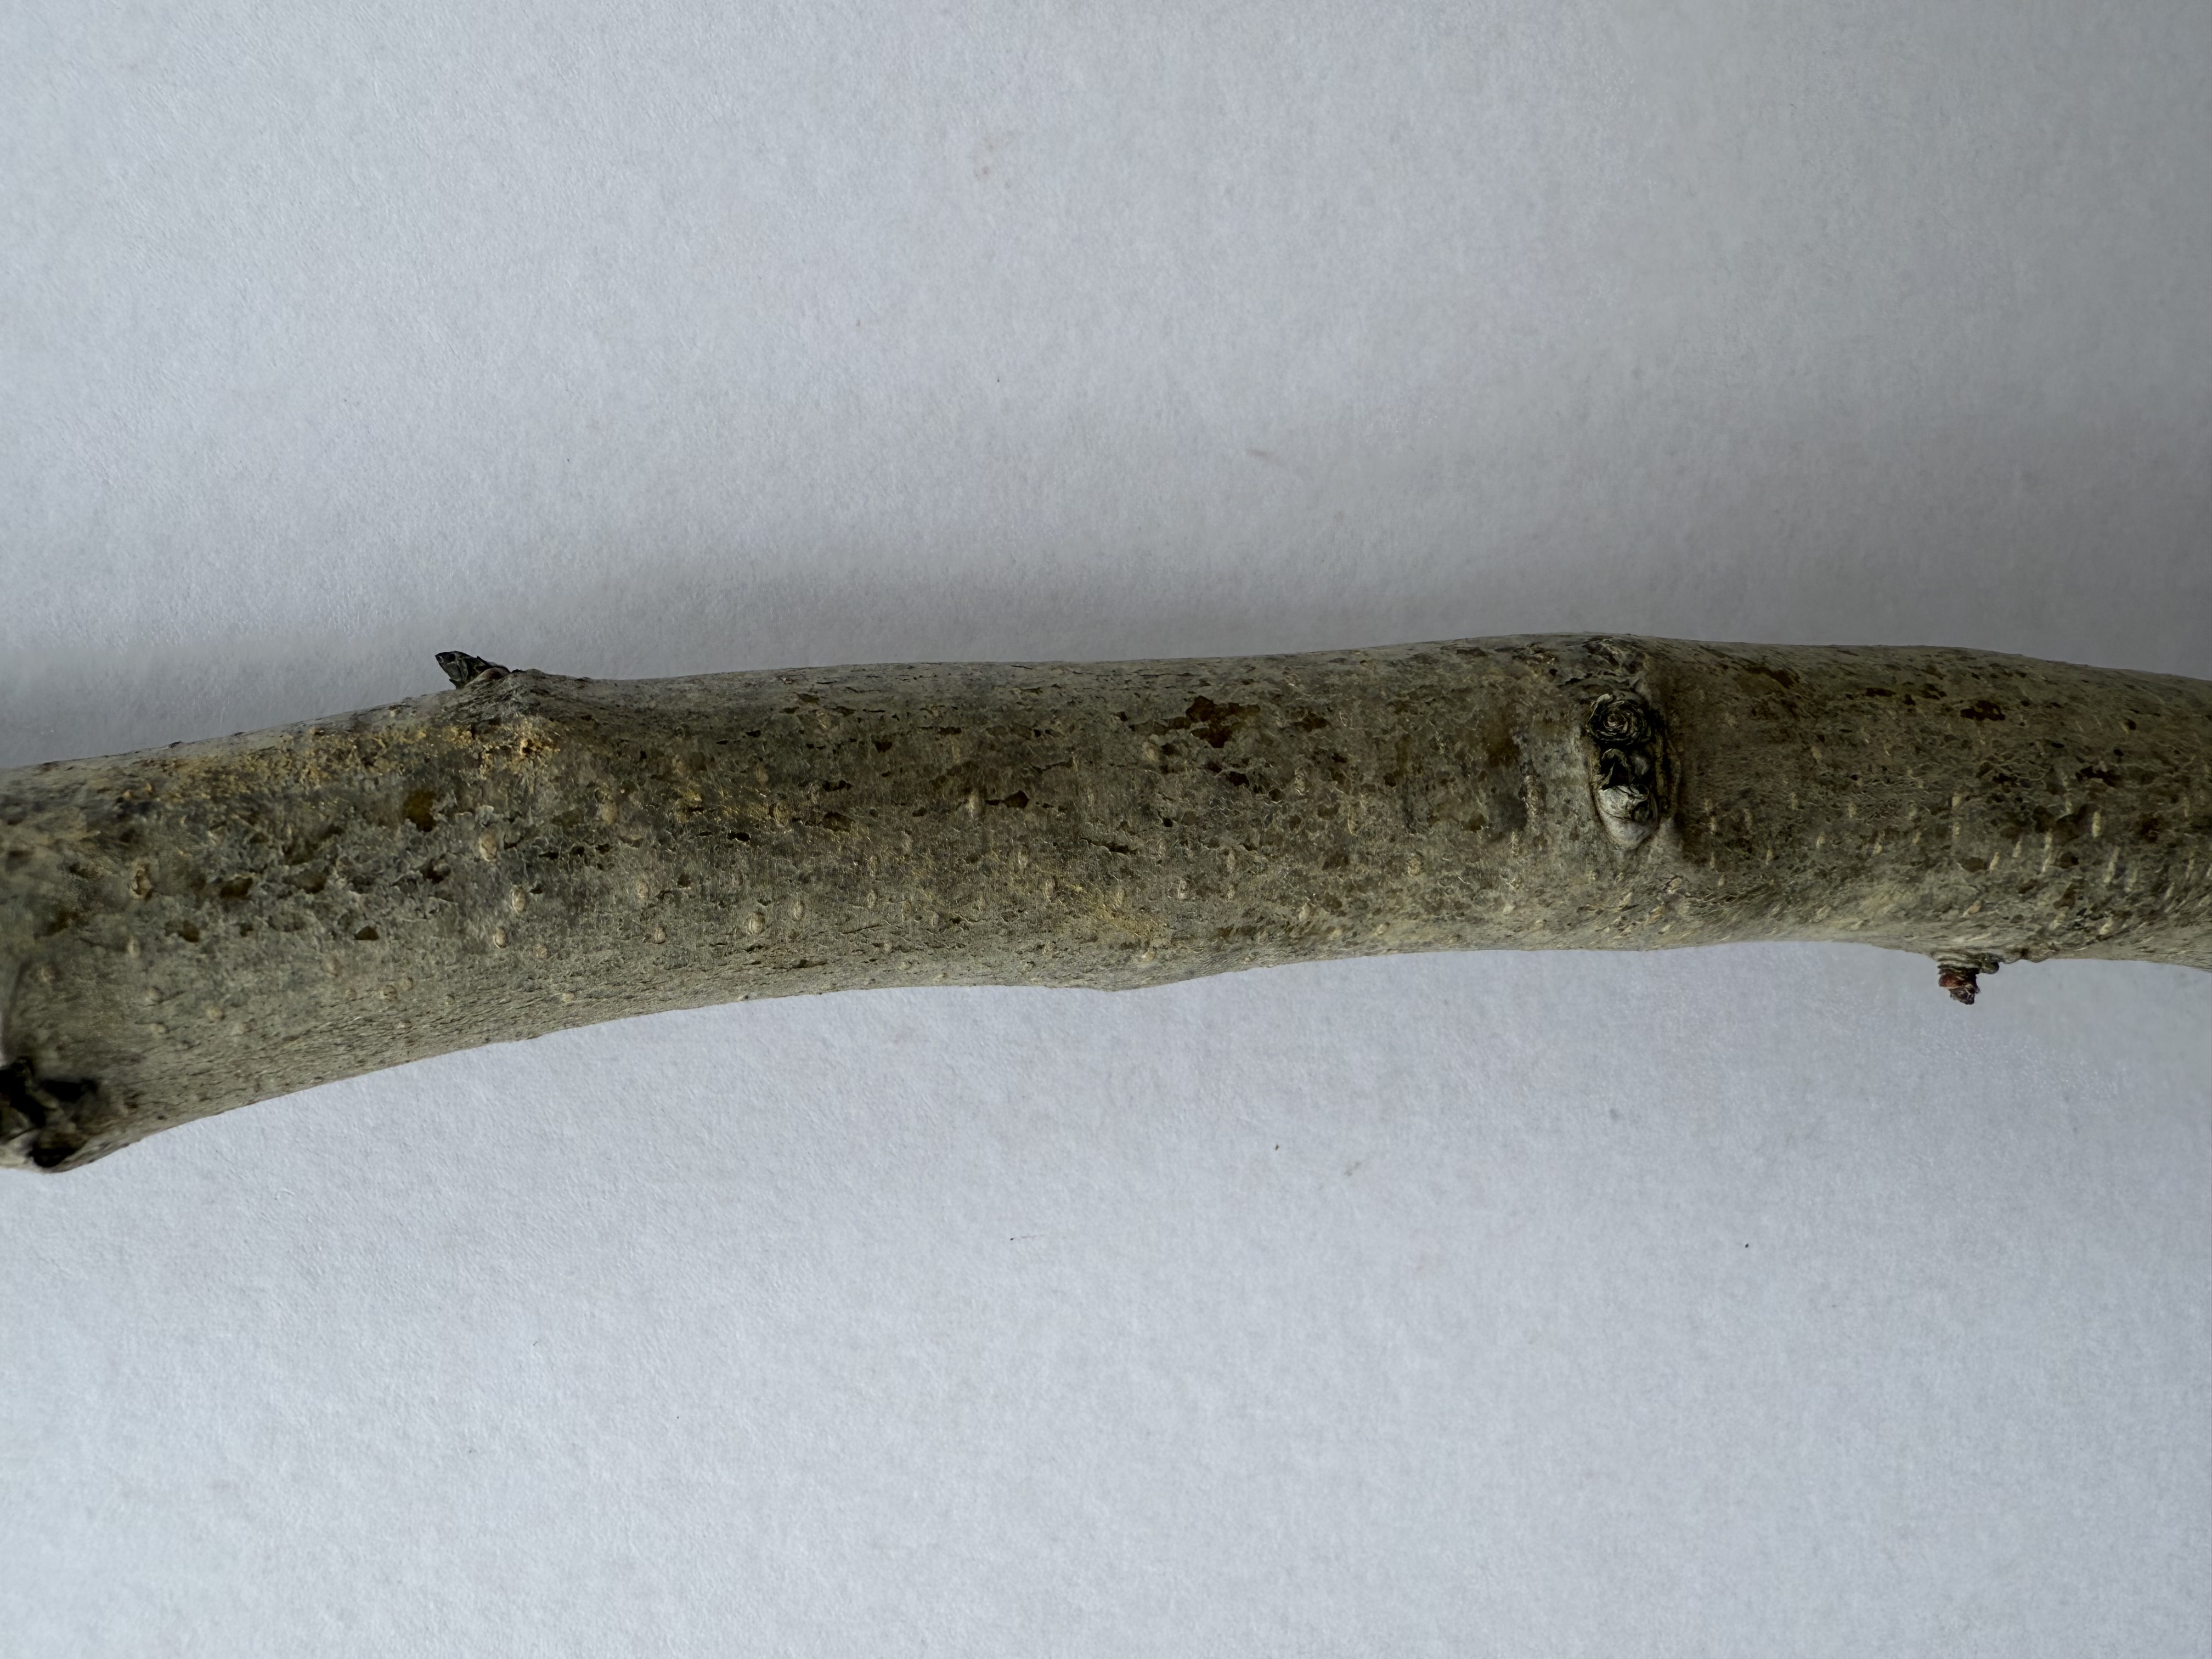
Variety: Medlar